Egyptians

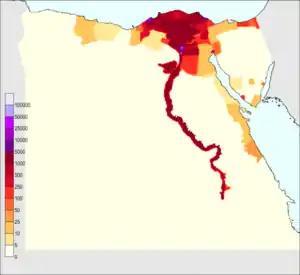
A map of Egypt's population density

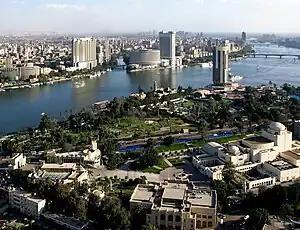
A view of Cairo, the largest city in Africa and the Middle East. The Cairo Opera House (bottom-right) is the main performing arts venue in the Egyptian capital.

There are an estimated 105.3 million Egyptians. Most are native to Egypt, where Egyptians constitute around 99.6% of the population.